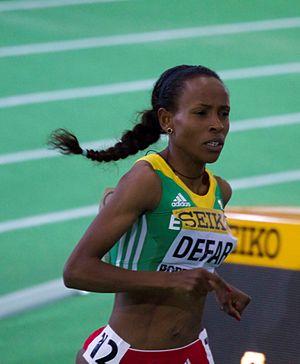
Meseret Defar, en amharique : መሰረት ደፋር, née le 19 novembre 1983 à Addis-Abeba, est une athlète éthiopienne spécialiste de la course de fond. Elle remporte les titres olympiques du 5 000 mètres en 2004 et 2012, et les titres mondiaux en 2007 et 2013.